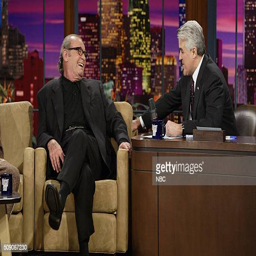
actor during an interview with comedian